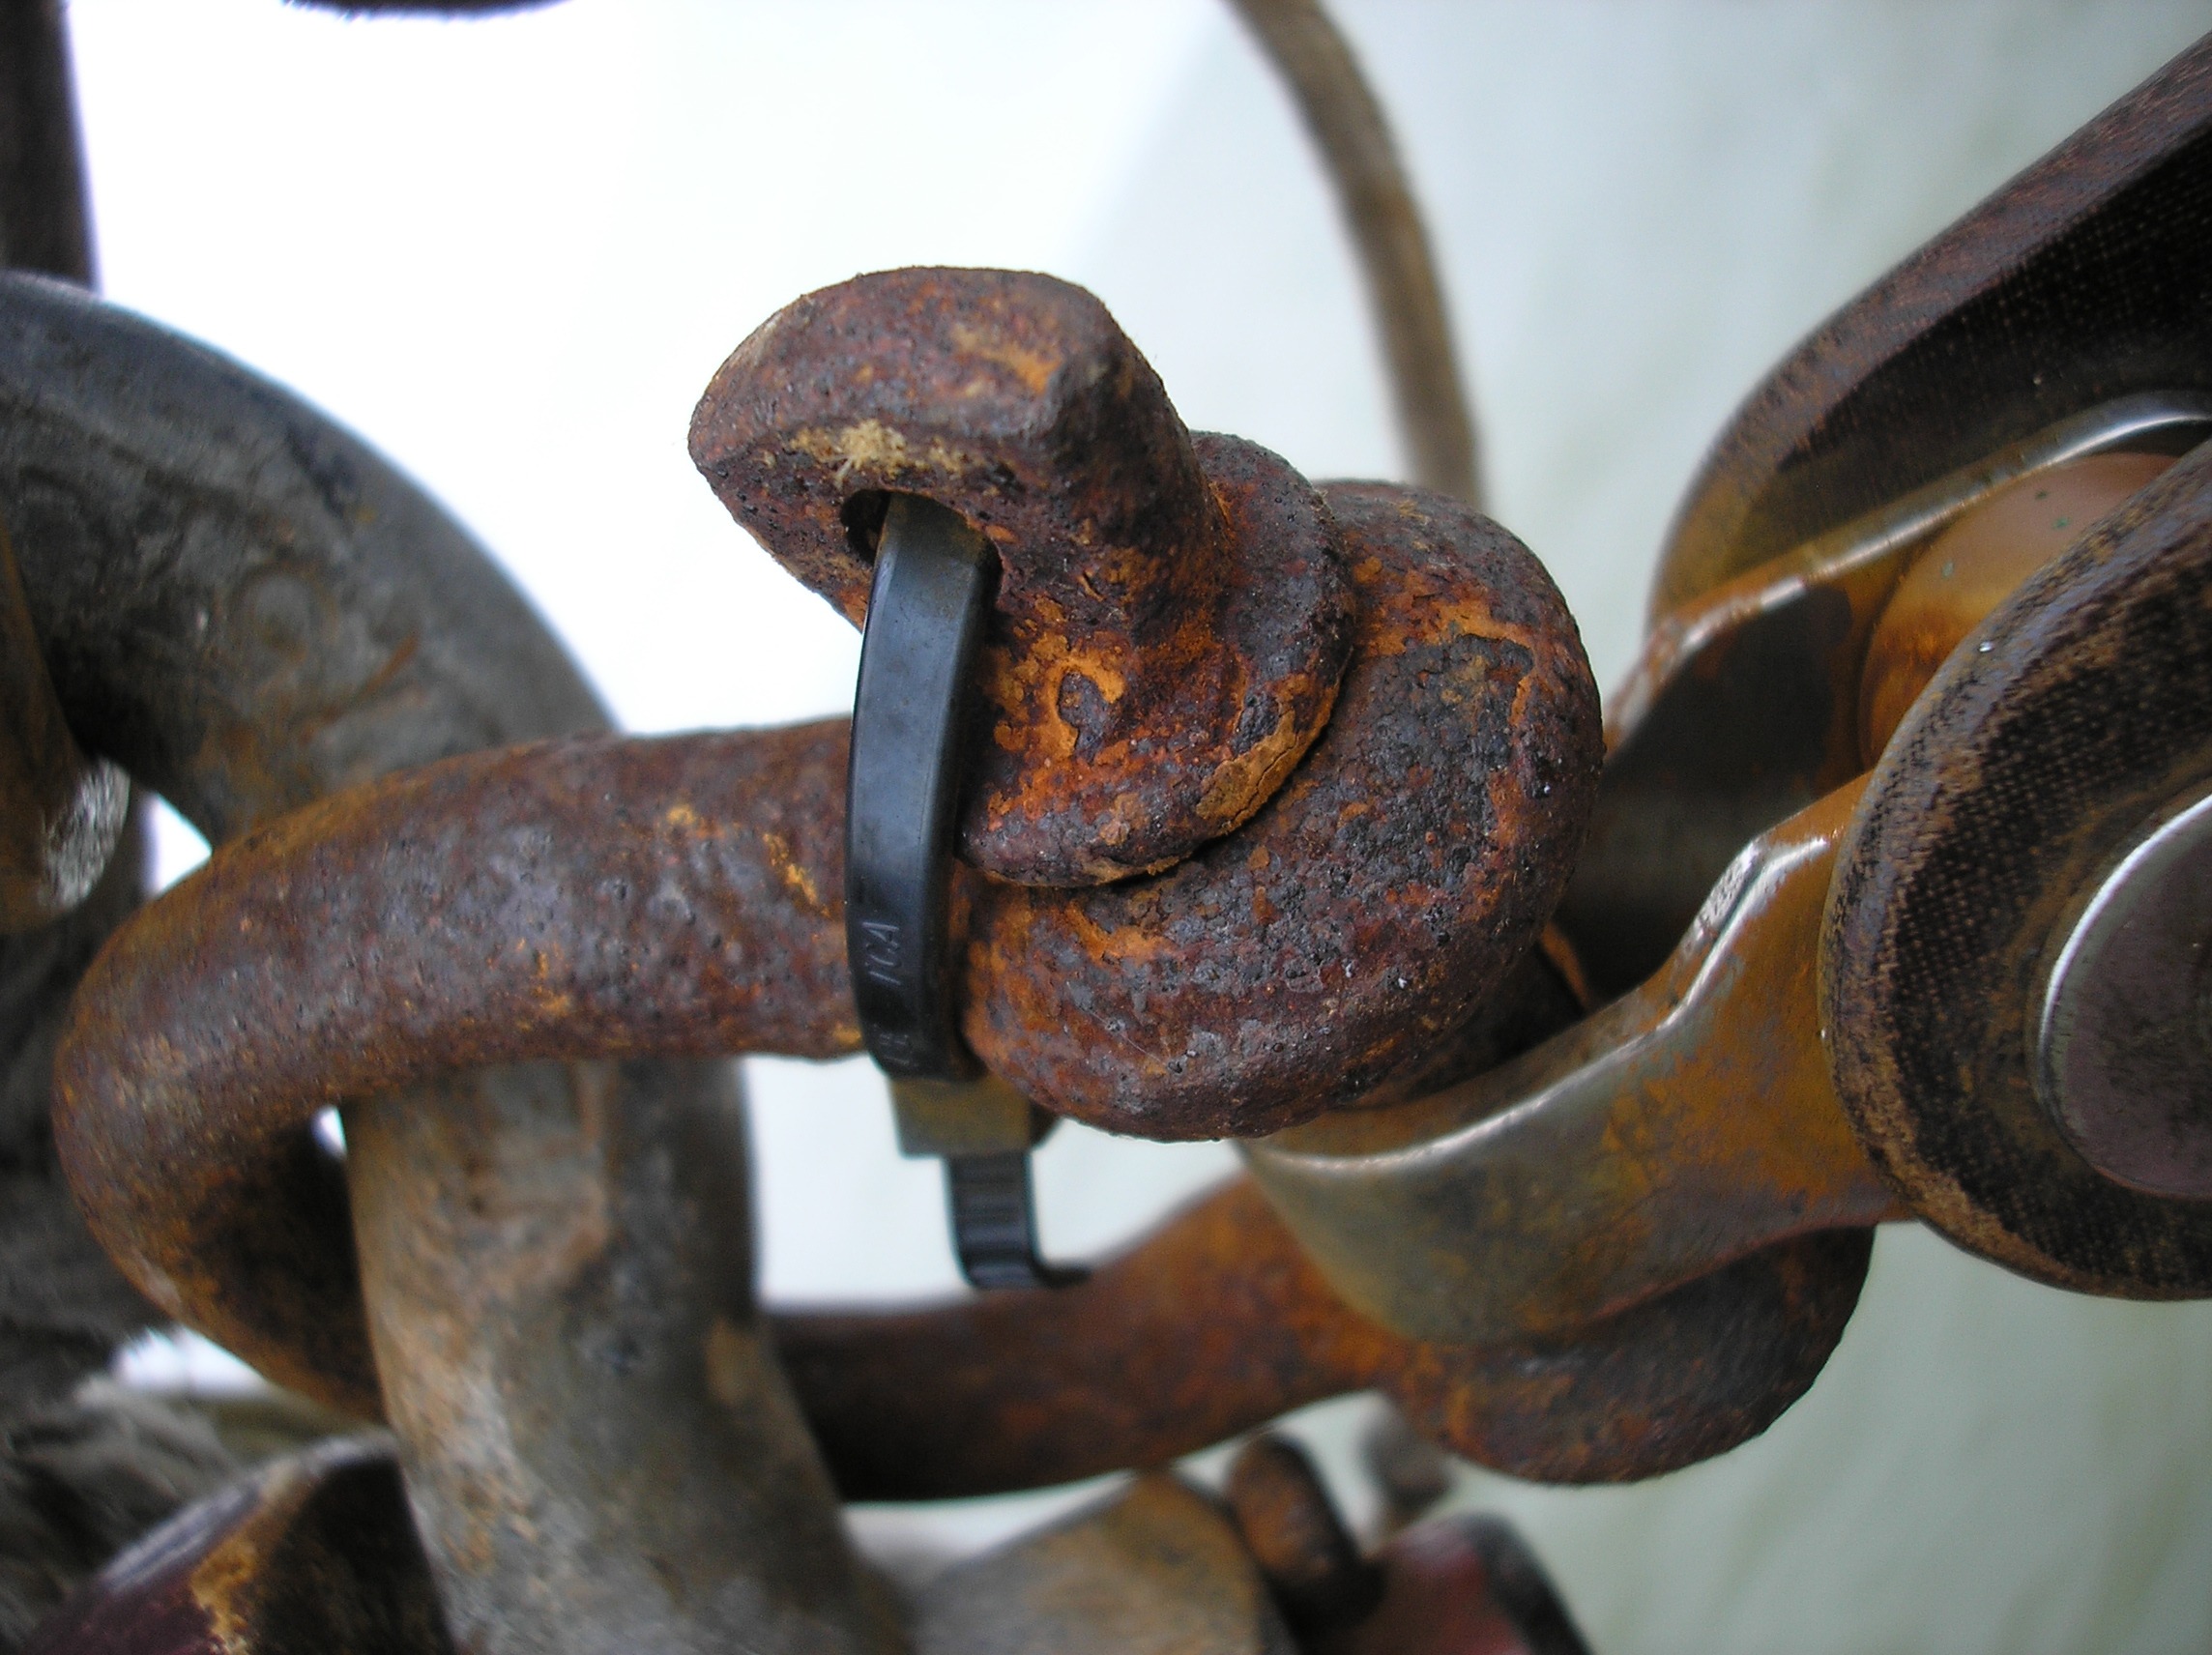
old, rust, metal, security, material, close up, iron, connection, stainless, carbine